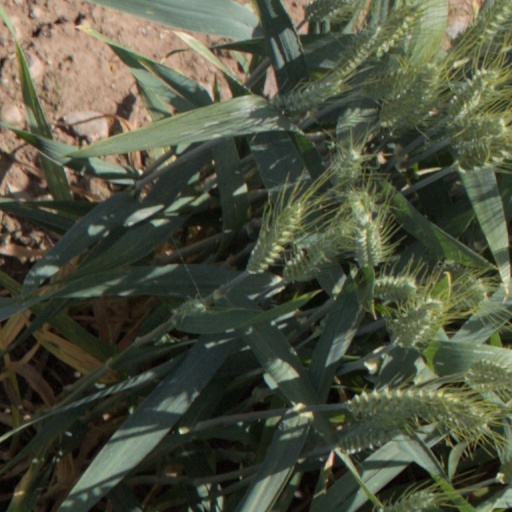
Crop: wheat